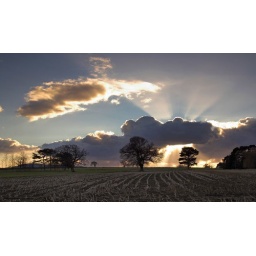
A double exposure, one for the sky and one for the field then merged into one. Bretton in North Wales